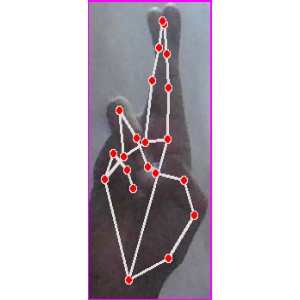
अक्षर: र